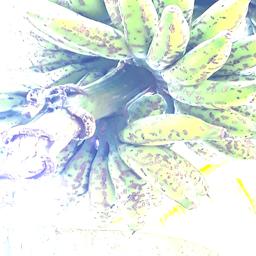
Label: BANANA FRUIT- SCARRING BEETLE